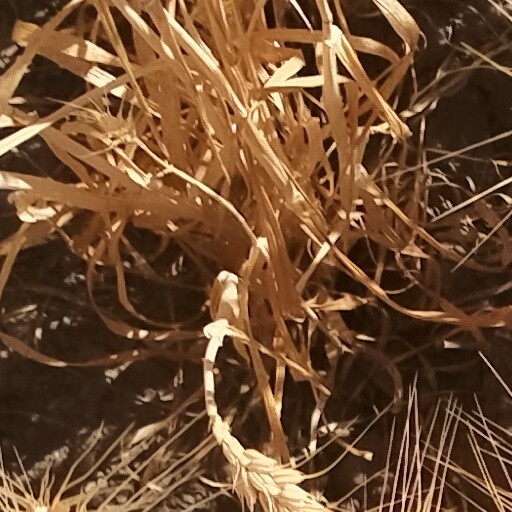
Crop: wheat